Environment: real
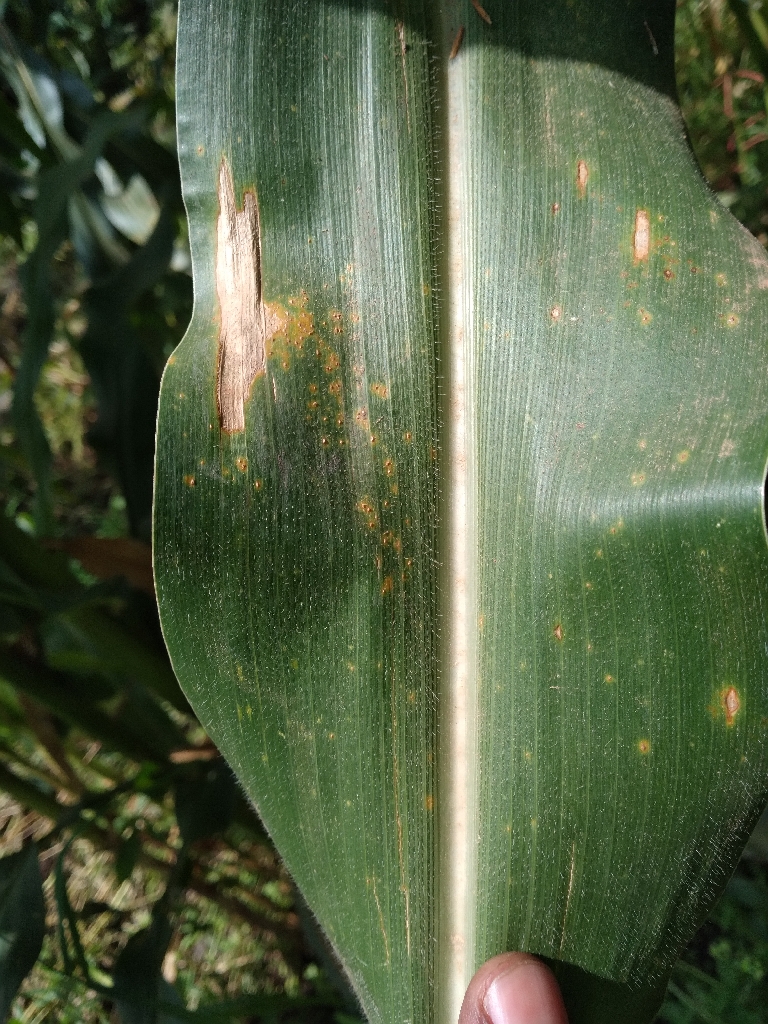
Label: northern_corn_leaf_blight